The Presidents of the United States of America (band)

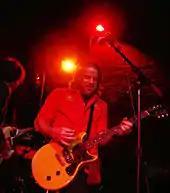
Andrew McKeag in 2007

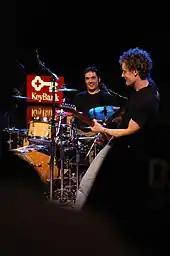
PUSA in 2005

In 2003, the Presidents once again reformed. In August 2004, they issued "Love Everybody" on their newly formed indie label, PUSA Inc. Two singles were released through the iTunes Store. In late 2004, the rights to the band's debut album were returned to them, and they have since reissued it through PUSA Inc. twice: once as a tenth-anniversary edition with extra tracks, and again in the spring of 2006 in a low-price edition.